Montana State Capitol

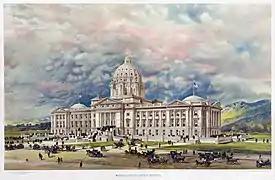
Winning competition design for the Montana State Capitol by George R. Mann, 1896 (unbuilt)

A design competition for the building was conducted in 1896. The commission selected a design by George R. Mann as the winner. In 1897, after it was found that the Commission was planning to scam money from the building project, it was disbanded and a second Capitol Commission was convened. The new Commission abandoned Mann's plan as being too costly, and had a second design competition, won by Charles Emlen Bell and John Hackett Kent, of Bell & Kent of Council Bluffs, Iowa. In order to have their design built, Bell & Kent relocated their office to Helena.